Alexis de Tocqueville

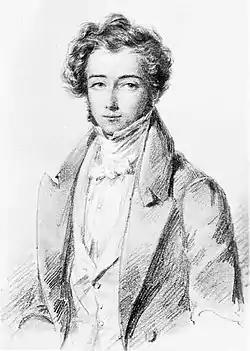
A sketch of Tocqueville

As Tocqueville understood it, this rapidly democratizing society had a population devoted to "middling" values which wanted to amass through hard work vast fortunes. In Tocqueville's mind, this explained why the United States was so different from Europe. In Europe, he claimed, nobody cared about making money. The lower classes had no hope of gaining more than minimal wealth while the upper classes found it crass, vulgar and unbecoming of their sort to care about something as unseemly as money and many were virtually guaranteed wealth and took it for granted. At the same time in the United States, workers would see people fashioned in exquisite attire and merely proclaim that through hard work they too would soon possess the fortune necessary to enjoy such luxuries.